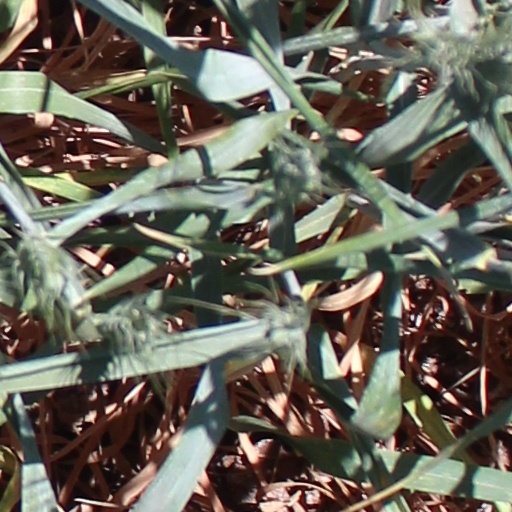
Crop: wheat